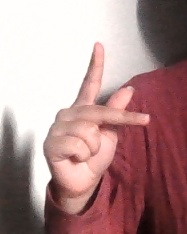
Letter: dha